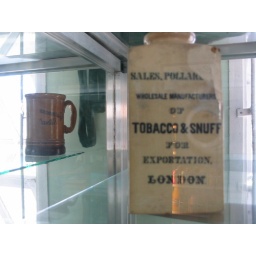
Antique Guyana Tobacco and Snuff bottle in center, Guiness mug in back(that's a reflection off the side), and reflection of refrigerator in the foreground.